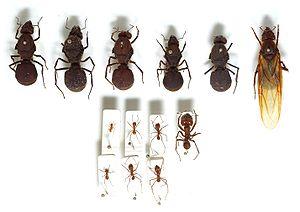
Atta est l'un des deux genres de fourmis champignonnistes.